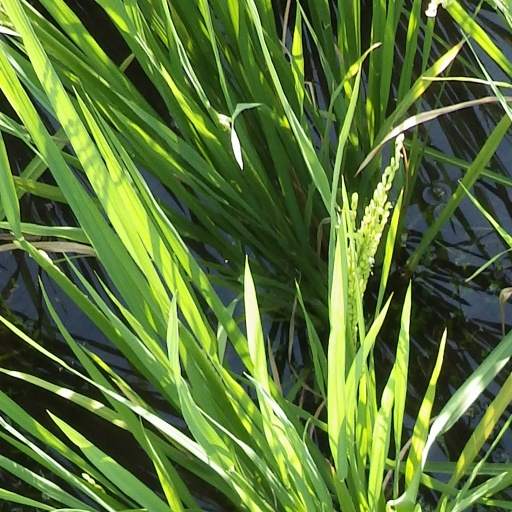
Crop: rice